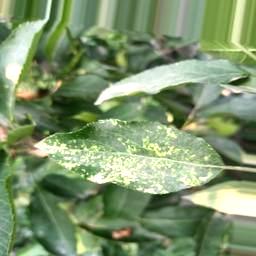
Label: Apple_Mosaic